Grigory Potemkin

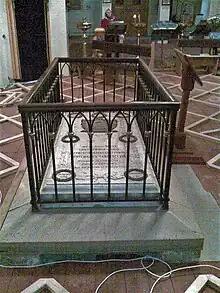
Potemkin's former grave in the Kherson Cathedral

Potemkin argued with Suvorov and Catherine herself, who were both anxious to assault Ochakov, which the Turks twice managed to supply by sea. Finally, on 6 December, the assault began and four hours later the city was taken, a coup for Potemkin. Nearly ten thousand Turks had been killed at a cost of (only) two-and-a-half thousand Russians. Catherine wrote that "you [Potemkin] have shut the mouths of everyone... [and can now] show magnanimity to your blind and empty-headed critics".